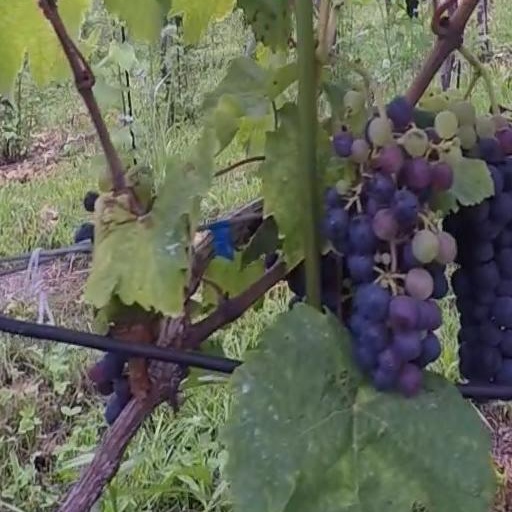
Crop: grape